Kiss Me (1932 film)

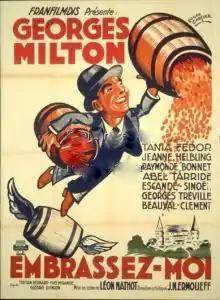

Kiss Me (French: Embrassez-moi) is a 1932 French comedy film directed by Léon Mathot and starring Georges Milton, Abel Tarride and Tania Fédor.